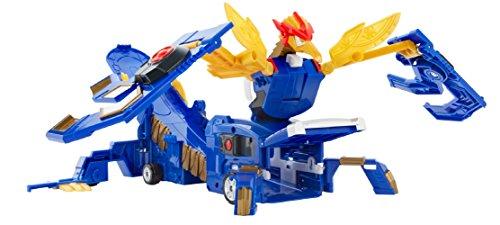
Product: Mecard Mega Torrix Figure
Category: Toys & Games | Play Vehicles | Toy Vehicles
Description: ​Now with Mega Torrix, kids can play out Mecard action in head-to-head competition.
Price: $7.74
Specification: ProductDimensions:3.9x6x9inches|ItemWeight:1.6pounds|ShippingWeight:1.6pounds(Viewshippingratesandpolicies)|ASIN:B07BQCQ4T3|Itemmodelnumber:GFK47|Manufacturerrecommendedage:6-10years